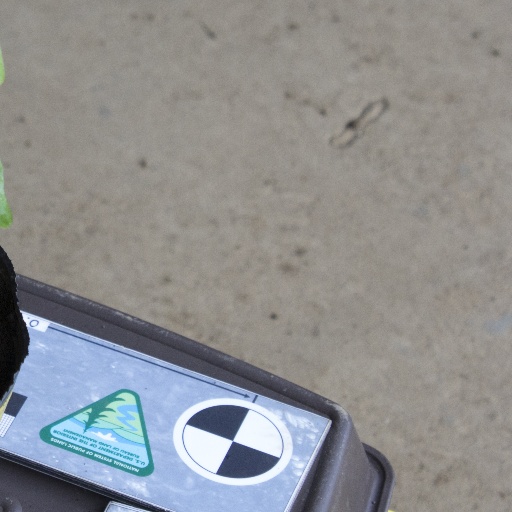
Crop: soybean